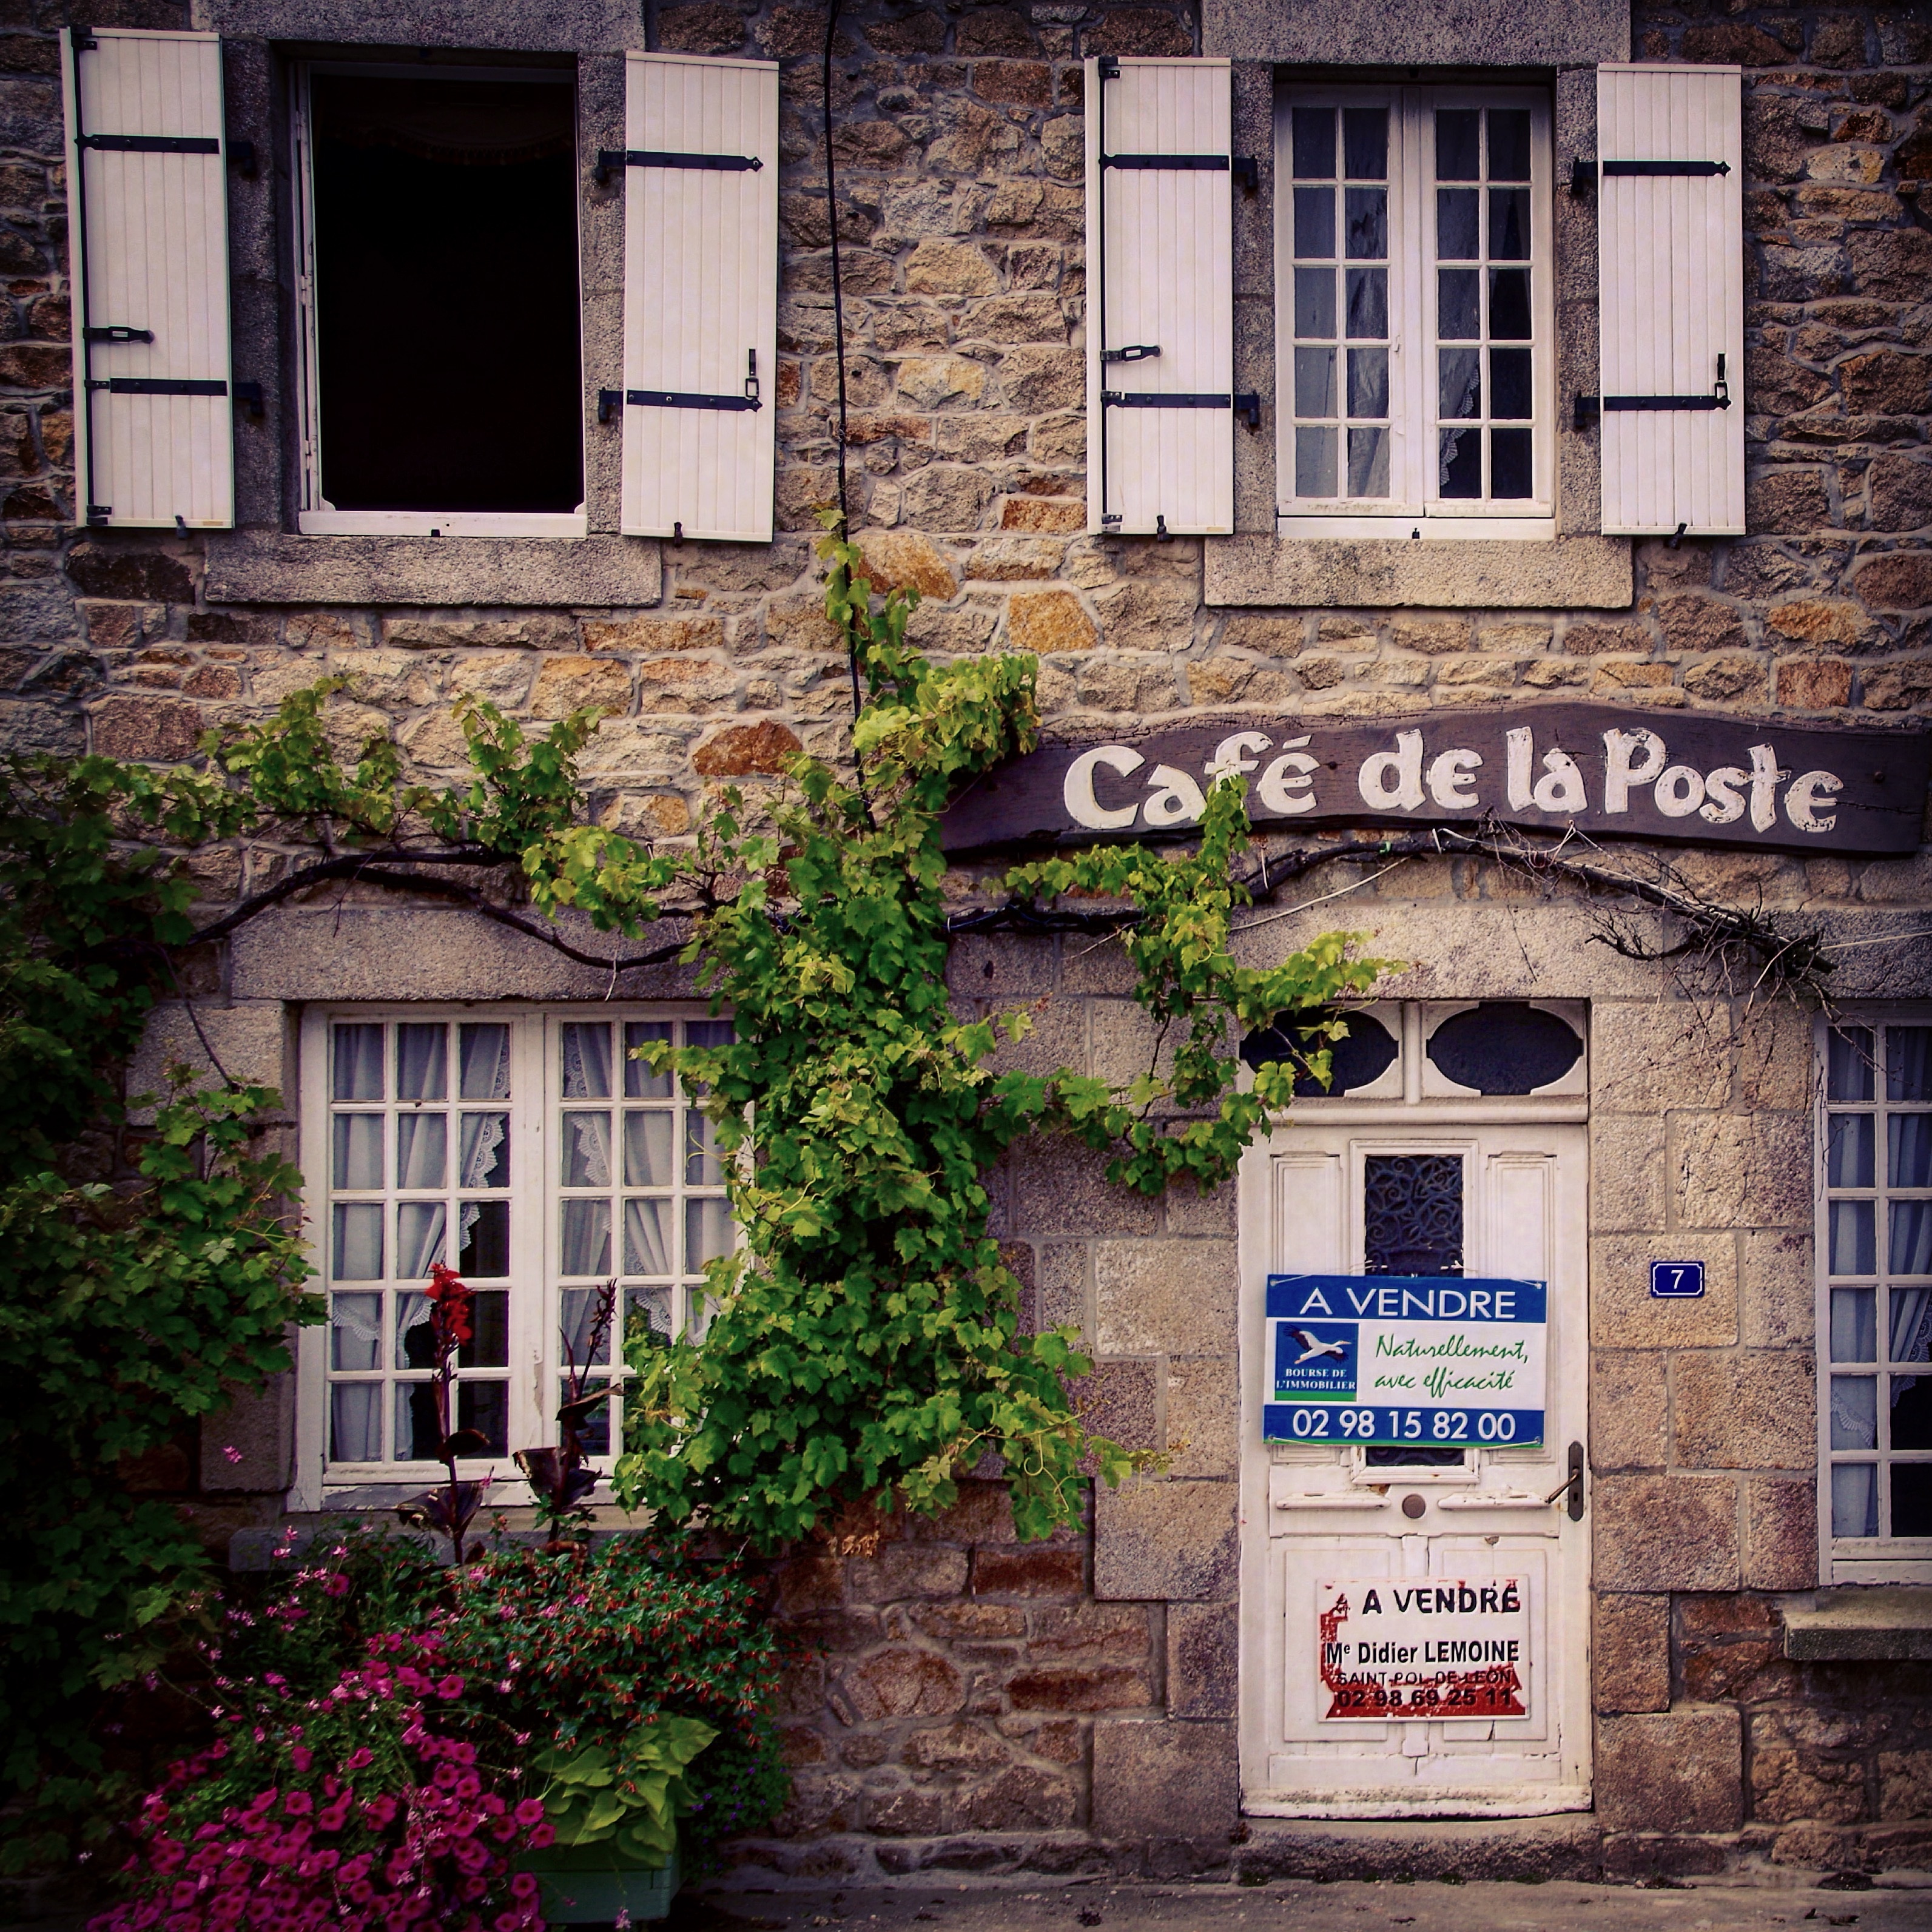
cafe, architecture, road, street, house, window, town, building, alley, home, wall, stone, village, france, suburb, lantern, cottage, facade, goal, shutters, estate, granite, past, brittany, neighbourhood, finist re, urban area, residential area, human settlement